Totally Accurate Battle Simulator

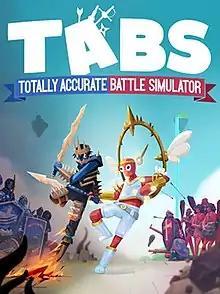

Totally Accurate Battle Simulator (TABS) is a physics-based strategy video game developed and published by Landfall Games. An alpha version of the game was initially released in 2016 to a small audience. The game was released for macOS and Windows in April 2021, for Xbox Series X/S in October 2021, for Nintendo Switch in November 2022, for PlayStation 4 in September 2023 and for PlayStation 5 in December 2024. It has since received numerous free updates that have added new content, such as maps and units, in addition to fixing bugs and improving the performance. Versions for Android and iOS are currently in development.